History of Sint-Oedenrode

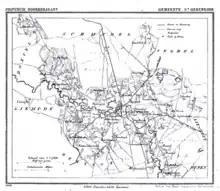
Sint-Oedenrode in 1868

During the Second World War Sint-Oedenrode suffered tremendously. In May 1940 the German Army invaded the Low Countries and France, and due to the retreat from the Peel-Raam Line by the Dutch Armed Forces skirmishes arouse in Sint-Oedenrode in an attempt to keep the enemy at bay. After the capitulation (15 May 1940, in Zeeland 2 days later) Sint-Oedenrode found itself under German occupation. There was a small German Luftwaffe detachment of about 15 people providing a manned look-out (just like the Royal Observer Corps) for Allied planes which were undertaking operations against the Air Bases of Volkel and Eindhoven (Airbase Welschap, now Eindhoven Air Base).